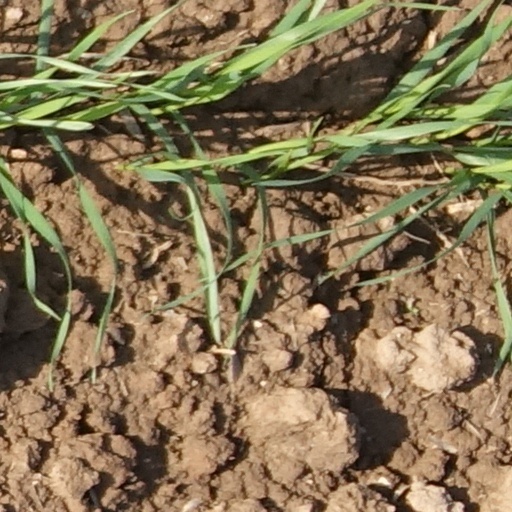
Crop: wheat